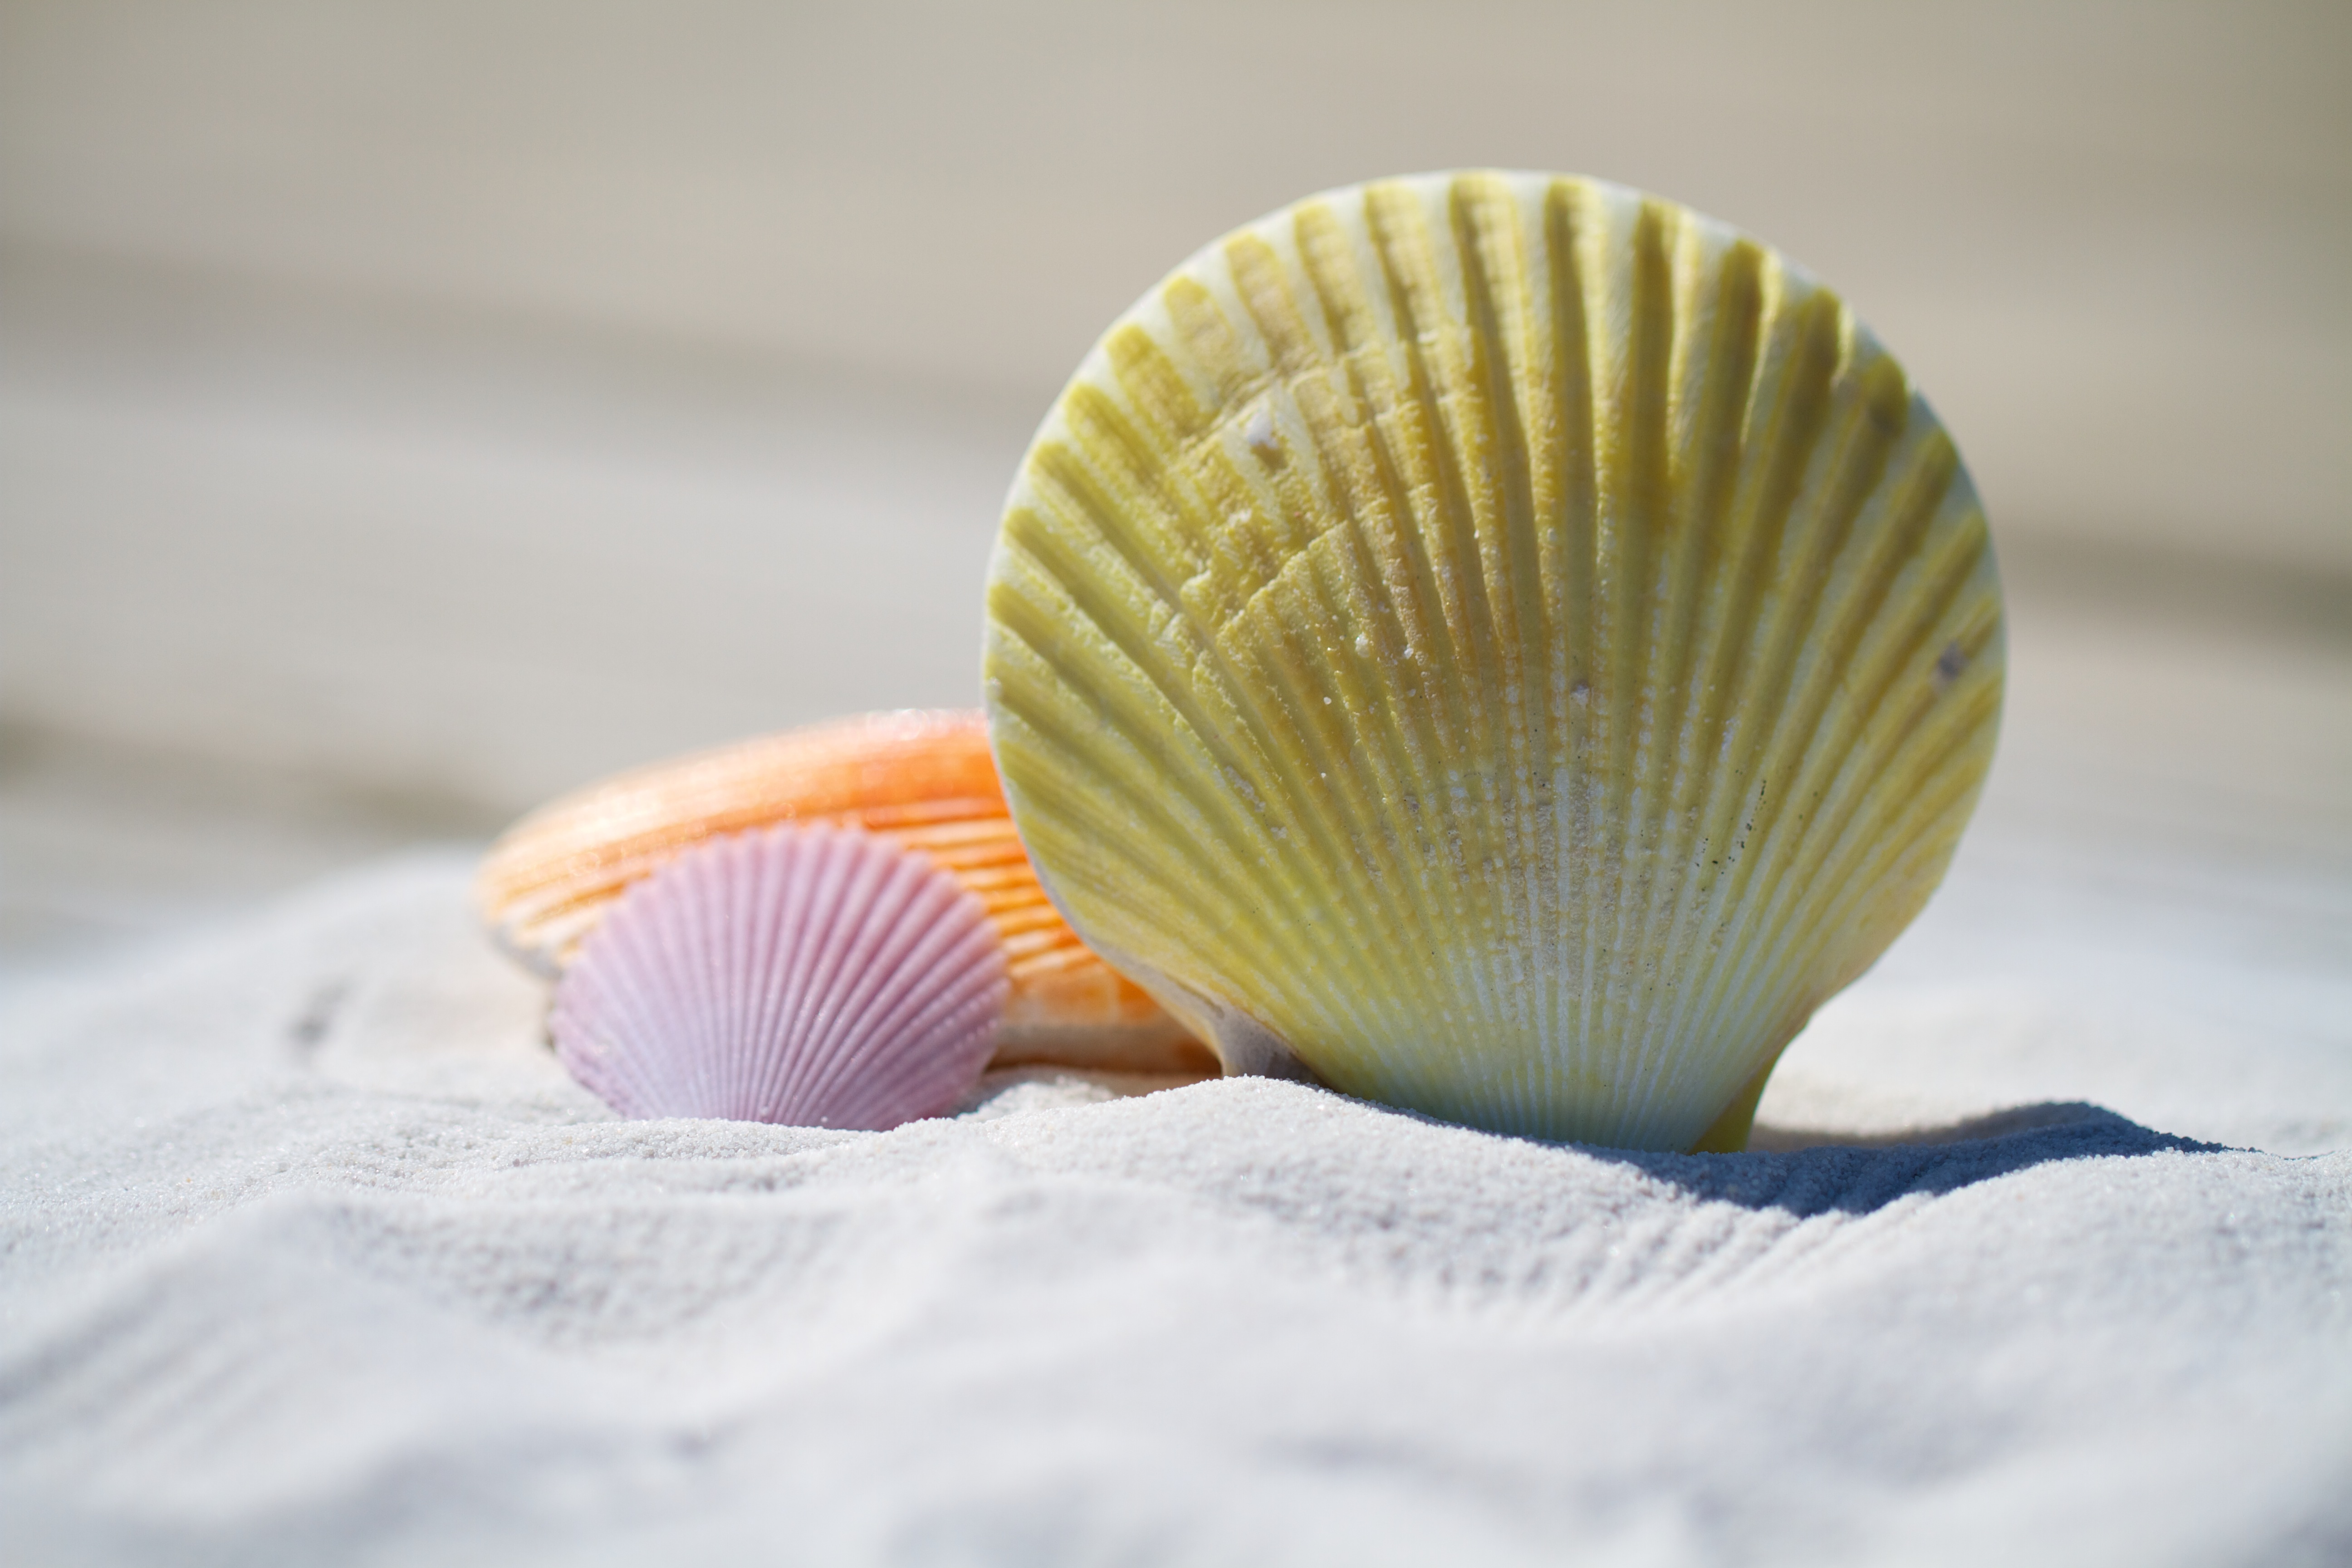
beach, sand, petal, food, seafood, material, invertebrate, seashell, close up, shells, massage, cockle, therapy, macro photography, clams oysters mussels and scallops